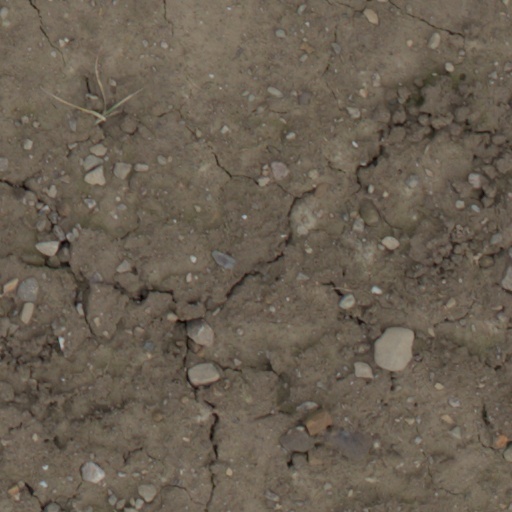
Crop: wheat